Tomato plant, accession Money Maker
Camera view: tilt-top (135 deg); turntable rotation: 150 degrees
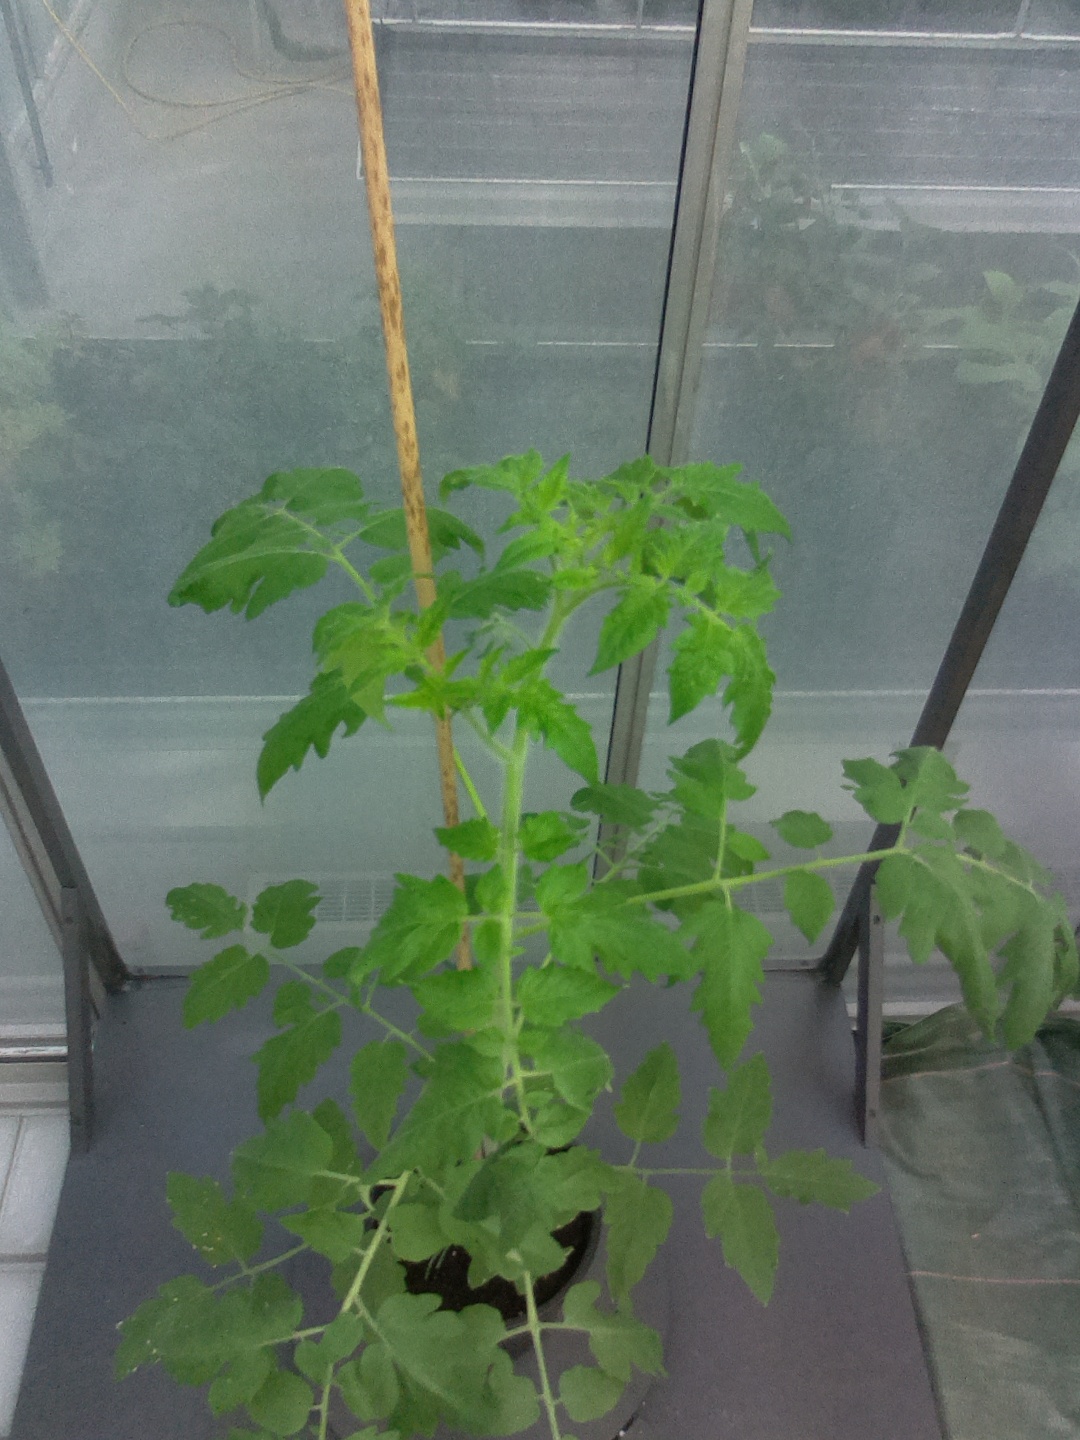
BBCH growth stage 54: 4 inflorescences visible